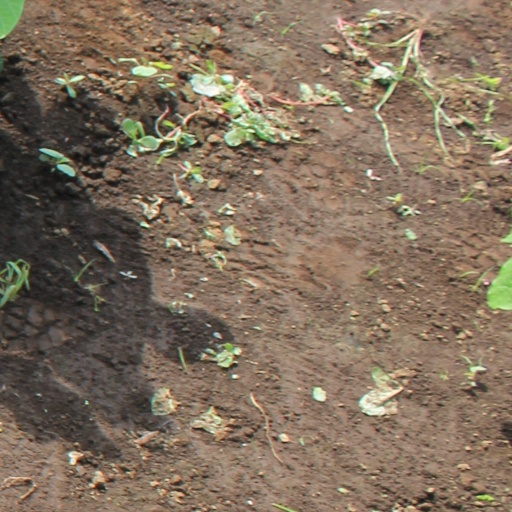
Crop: soybean